Adhesion railway

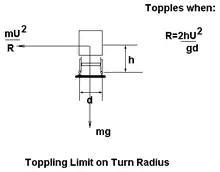
Toppling limit on tight turn radius

Toppling will occur when the overturning moment due to the side force (centrifugal acceleration) is sufficient to cause the inner wheel to begin to lift off the rail. This may result in loss of adhesion – causing the train to slow, preventing toppling. Alternatively, the inertia may be sufficient to cause the train to continue to move at speed, causing carriages to topple completely.